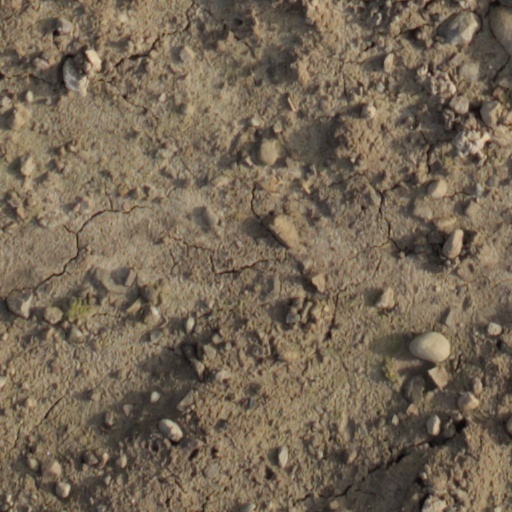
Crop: wheat